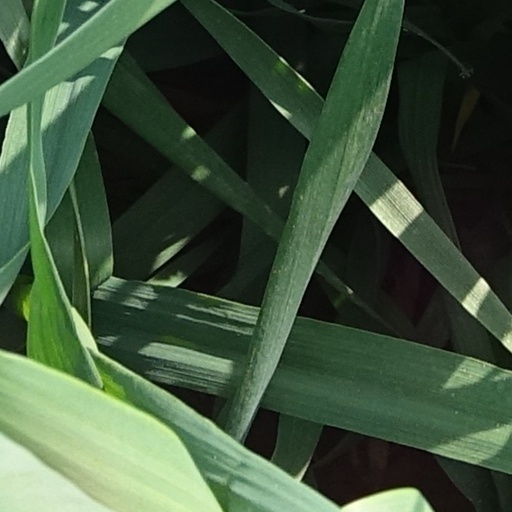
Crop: wheat